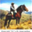
Label: horse